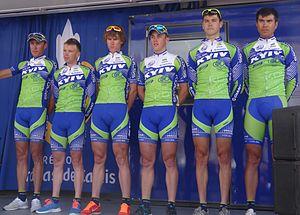
Reportage photographique réalisé le dimanche 25 mai 2014 à l'occasion du départ et de l'arrivée de la troisième étape du Paris-Arras Tour 2014 à Arras, Pas-de-Calais, Nord-Pas-de-Calais, France. Depicted people&#58
La saison 2014 de l'équipe cycliste Kolss est la cinquième de cette équipe.
L'équipe cycliste Kyiv-Kolss est une équipe cycliste ukrainienne créée en 2009 et ayant le statut d'équipe continentale de 2010 à 2017. Elle disparaît à l'issue de la saison 2017 et réapparaît en 2019.